Sine Kerr

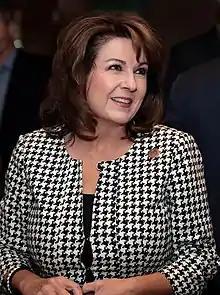

Sine Kerr is an American politician and a Republican former member of the Arizona Senate representing District 25 from 2023 to 2025. She was previously appointed to the District 13 seat in January 2018.